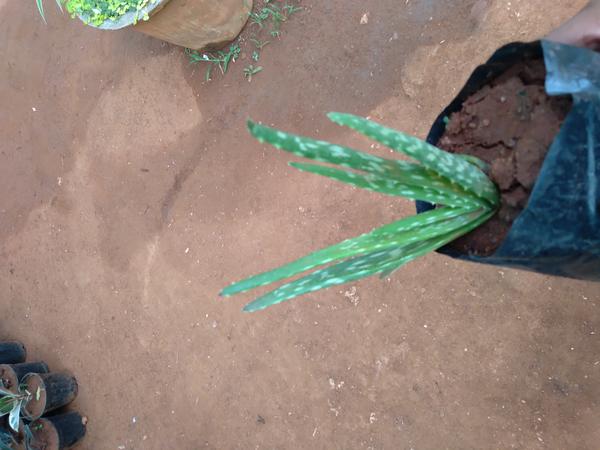
Plant: Aloevera